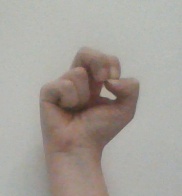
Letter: gaaf